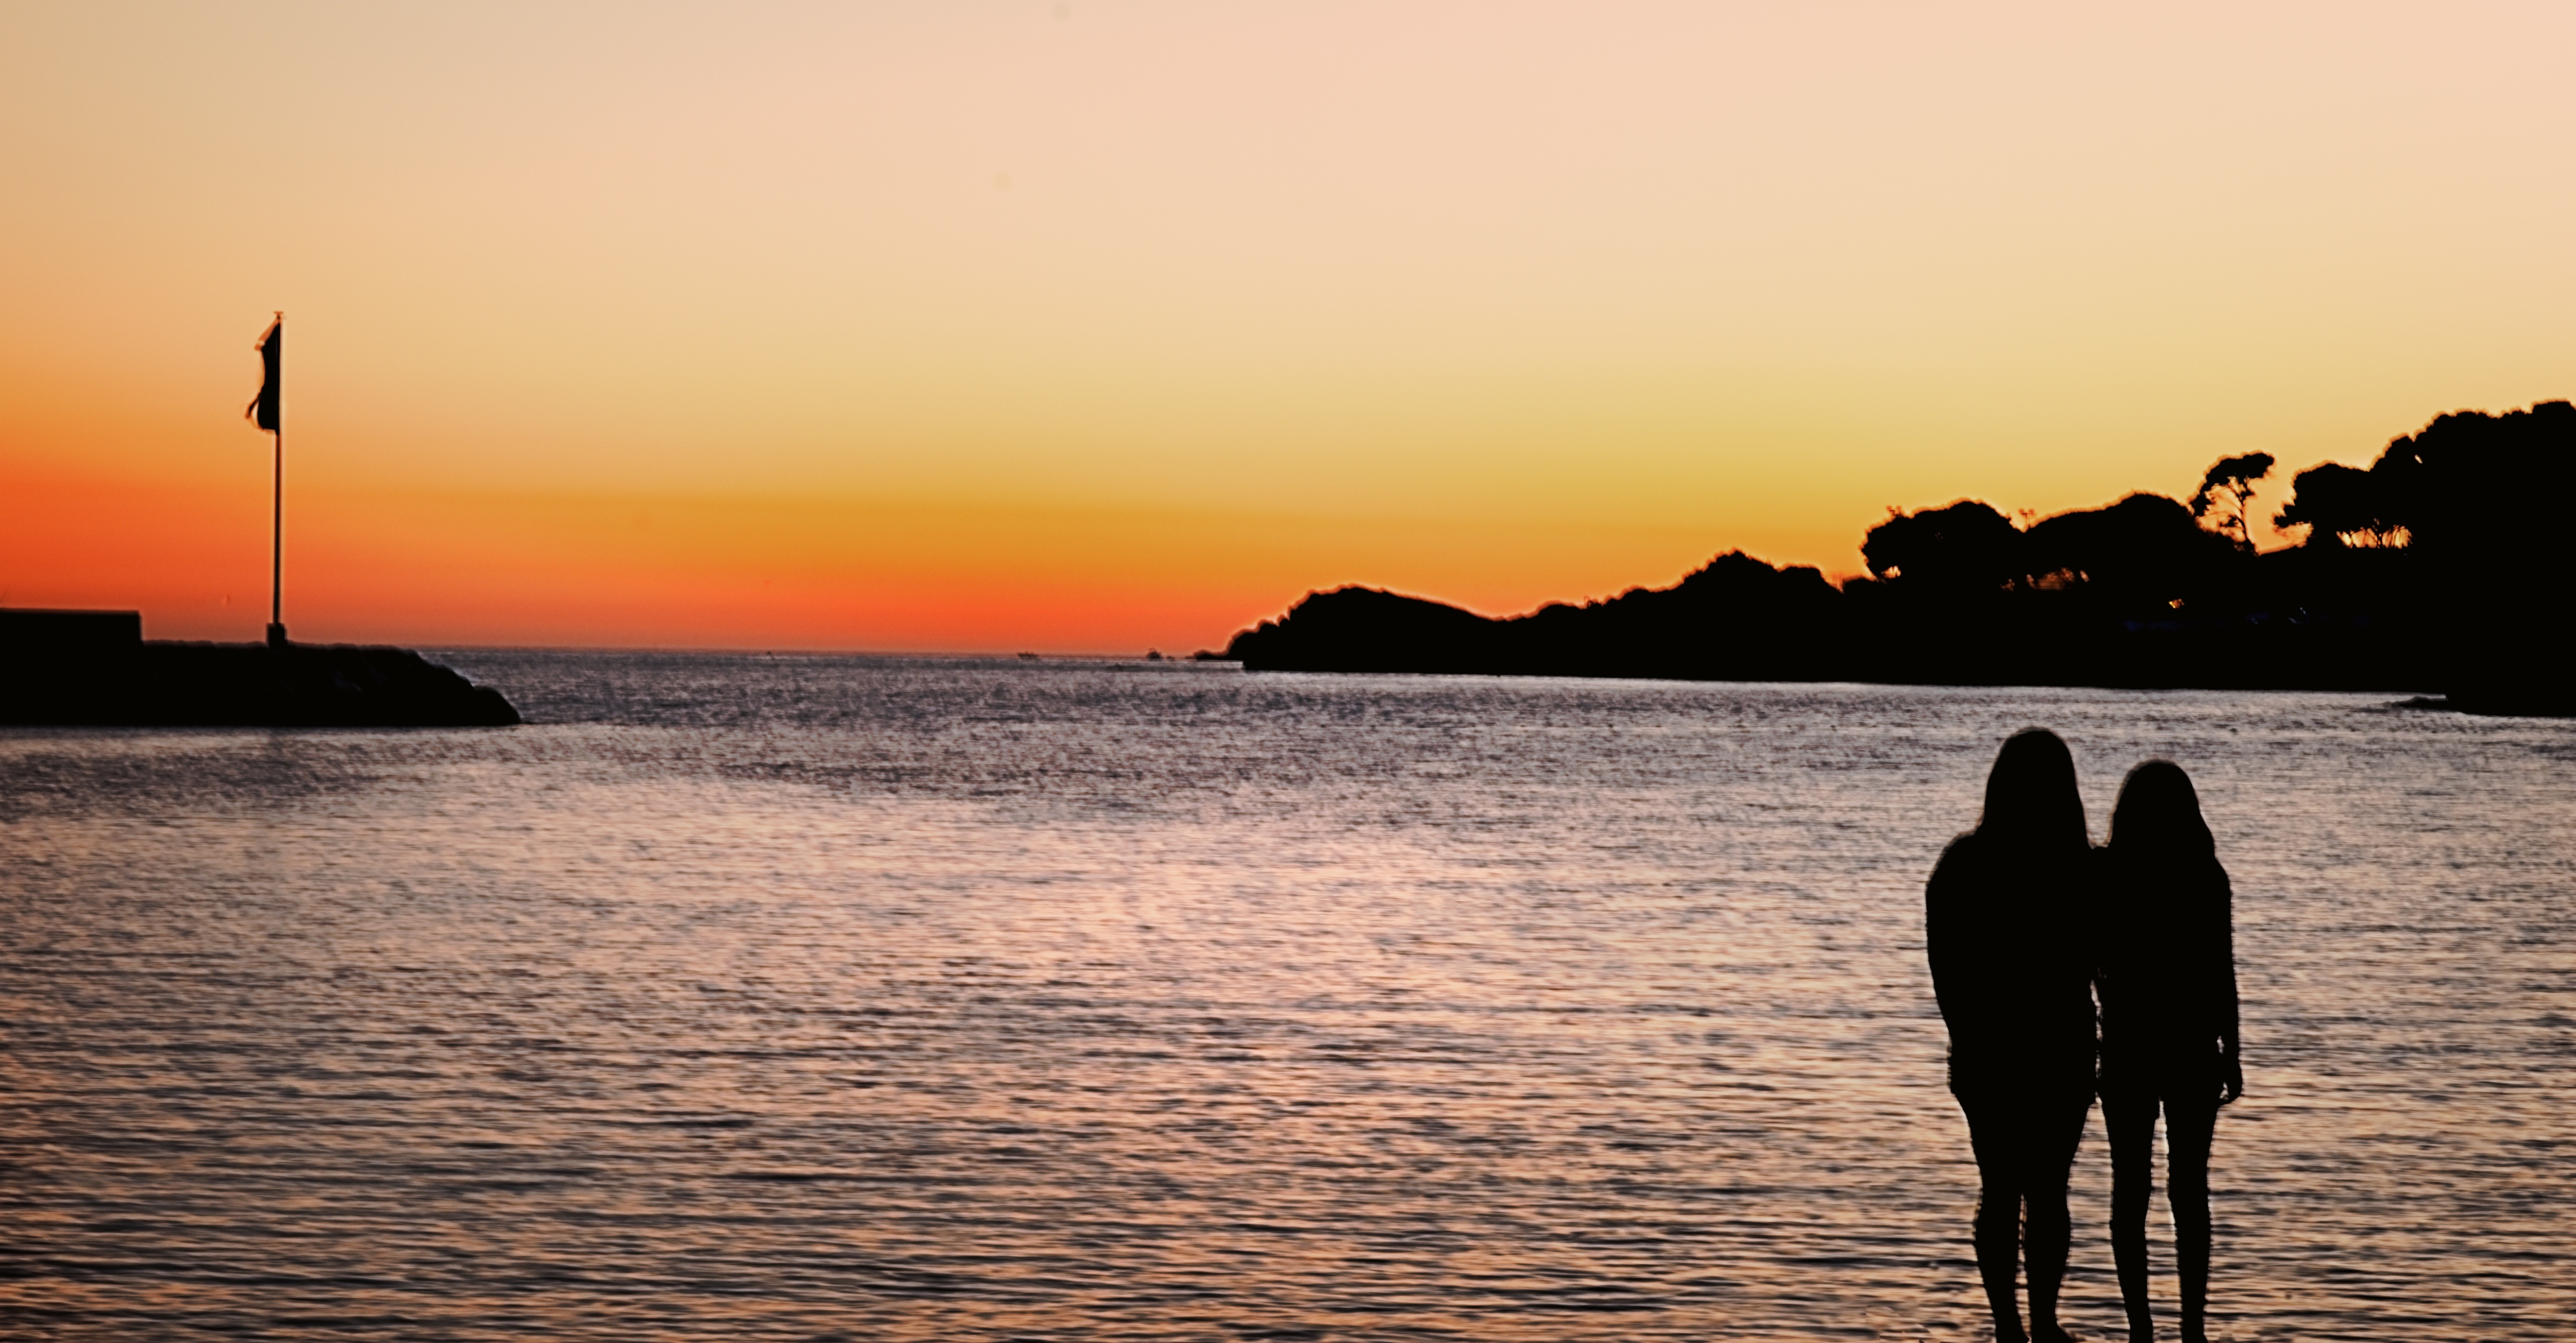
beach, sea, coast, ocean, horizon, people, sun, sunrise, sunset, morning, shore, wave, dawn, dusk, evening, bay, body of water, silhouettes, sisters, afterglow